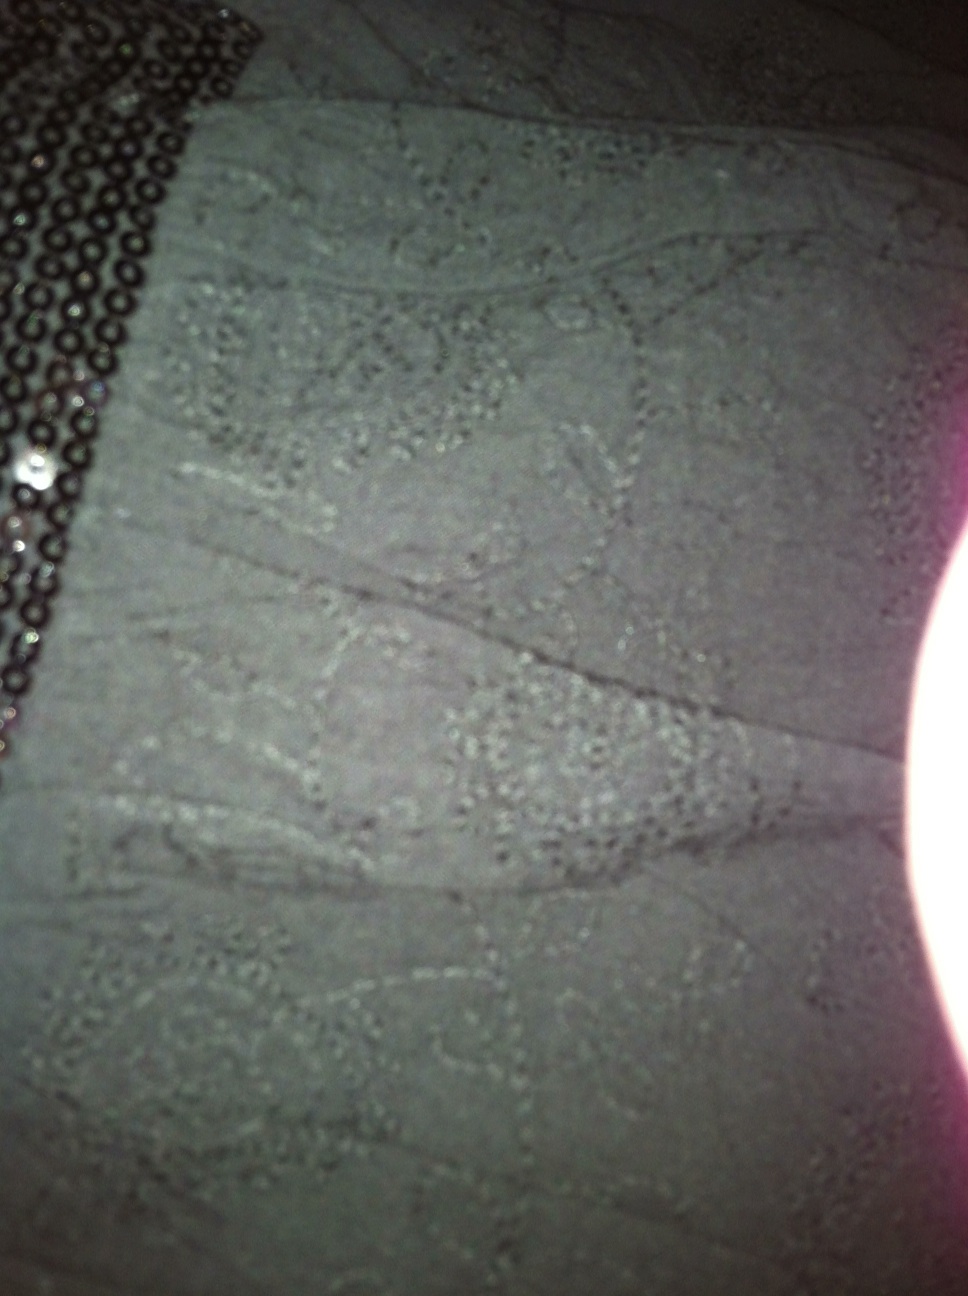Question: Can you tell me if this picture is black material or gray? Thank you.
Answer: grey